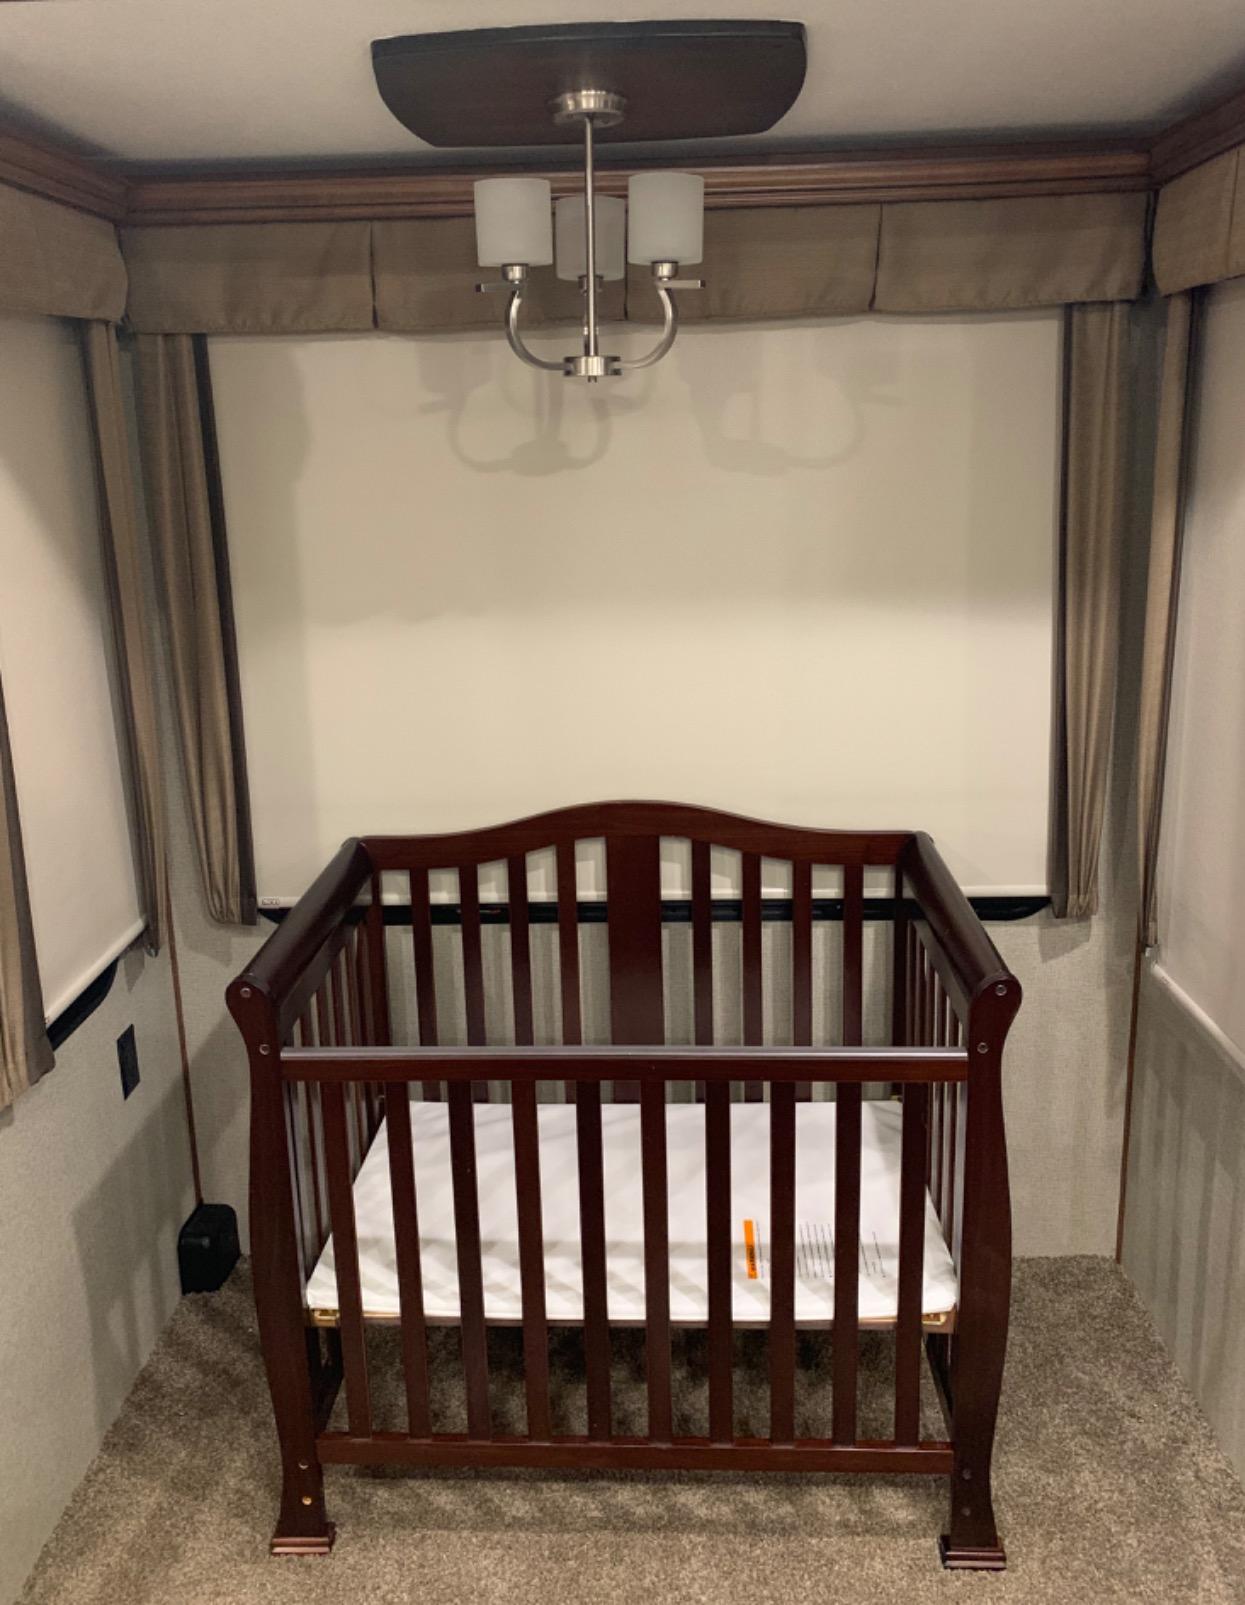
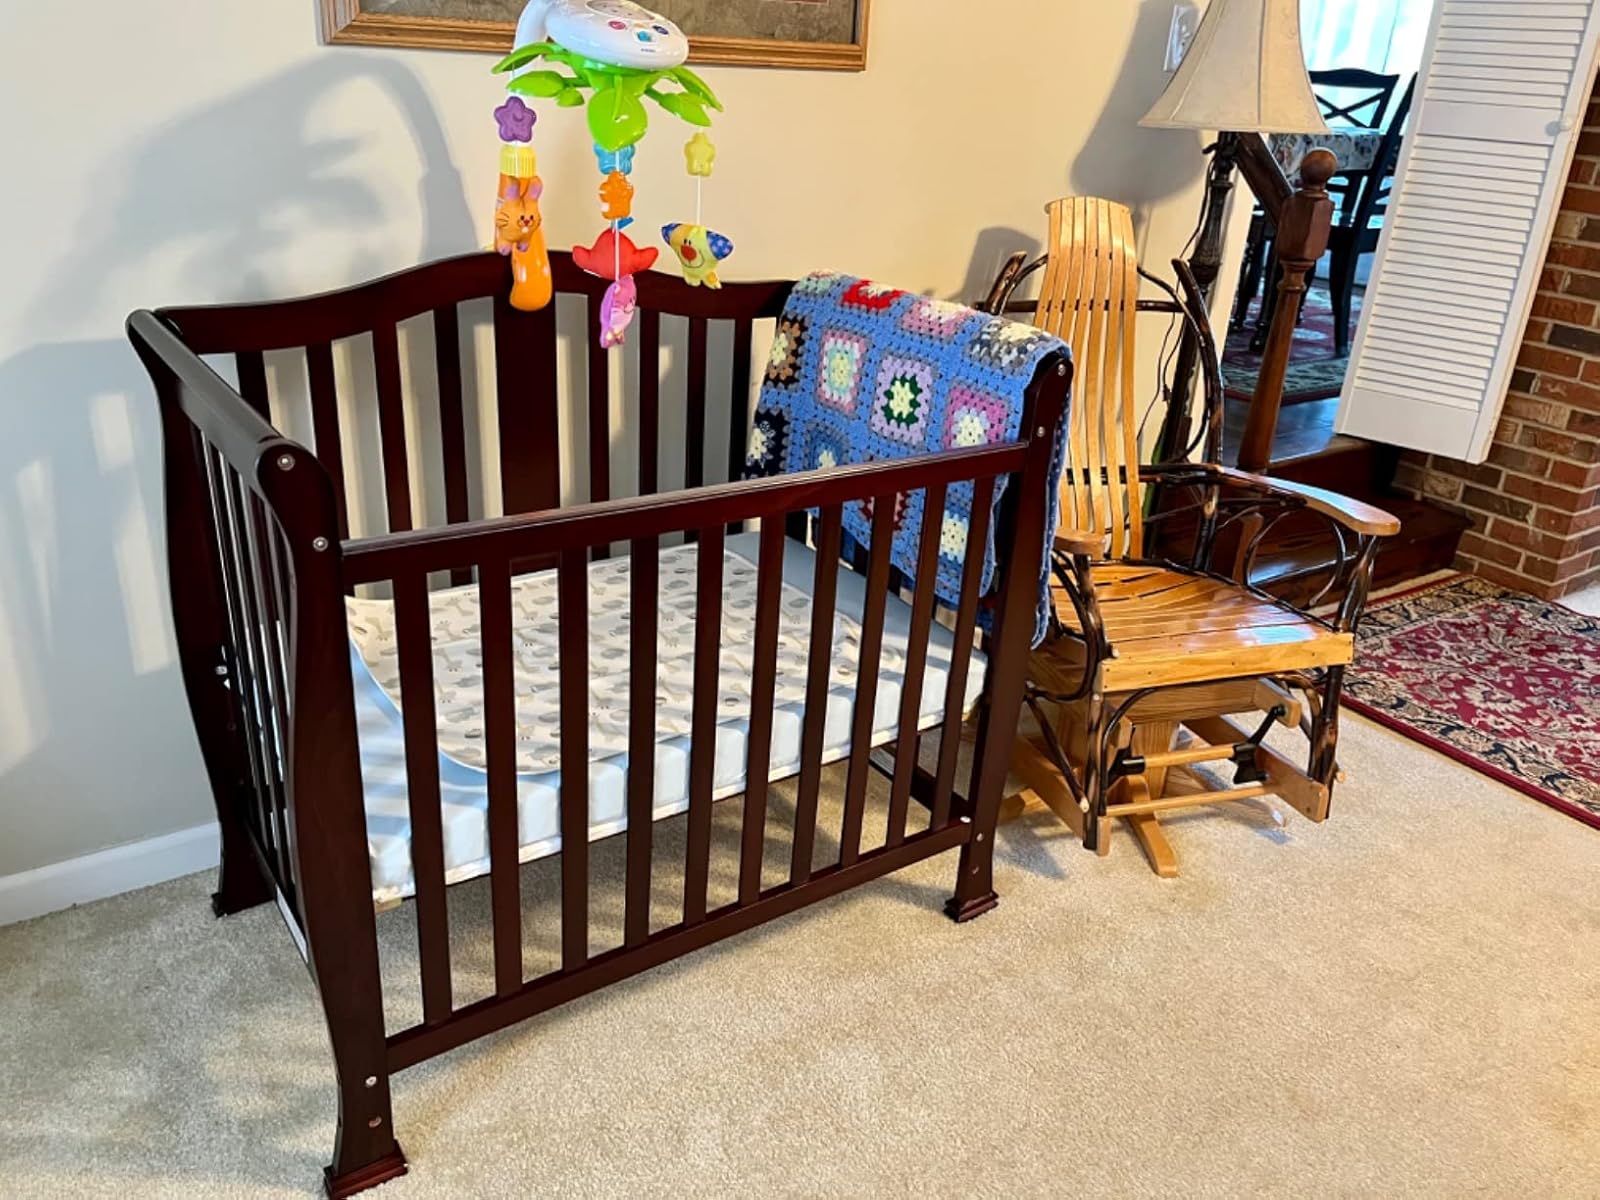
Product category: products_crib
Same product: yes